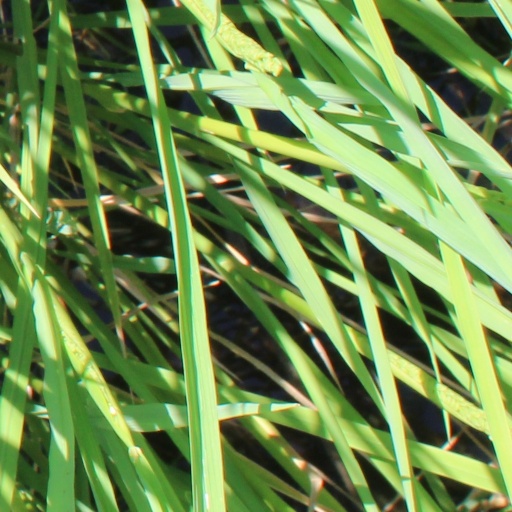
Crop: rice